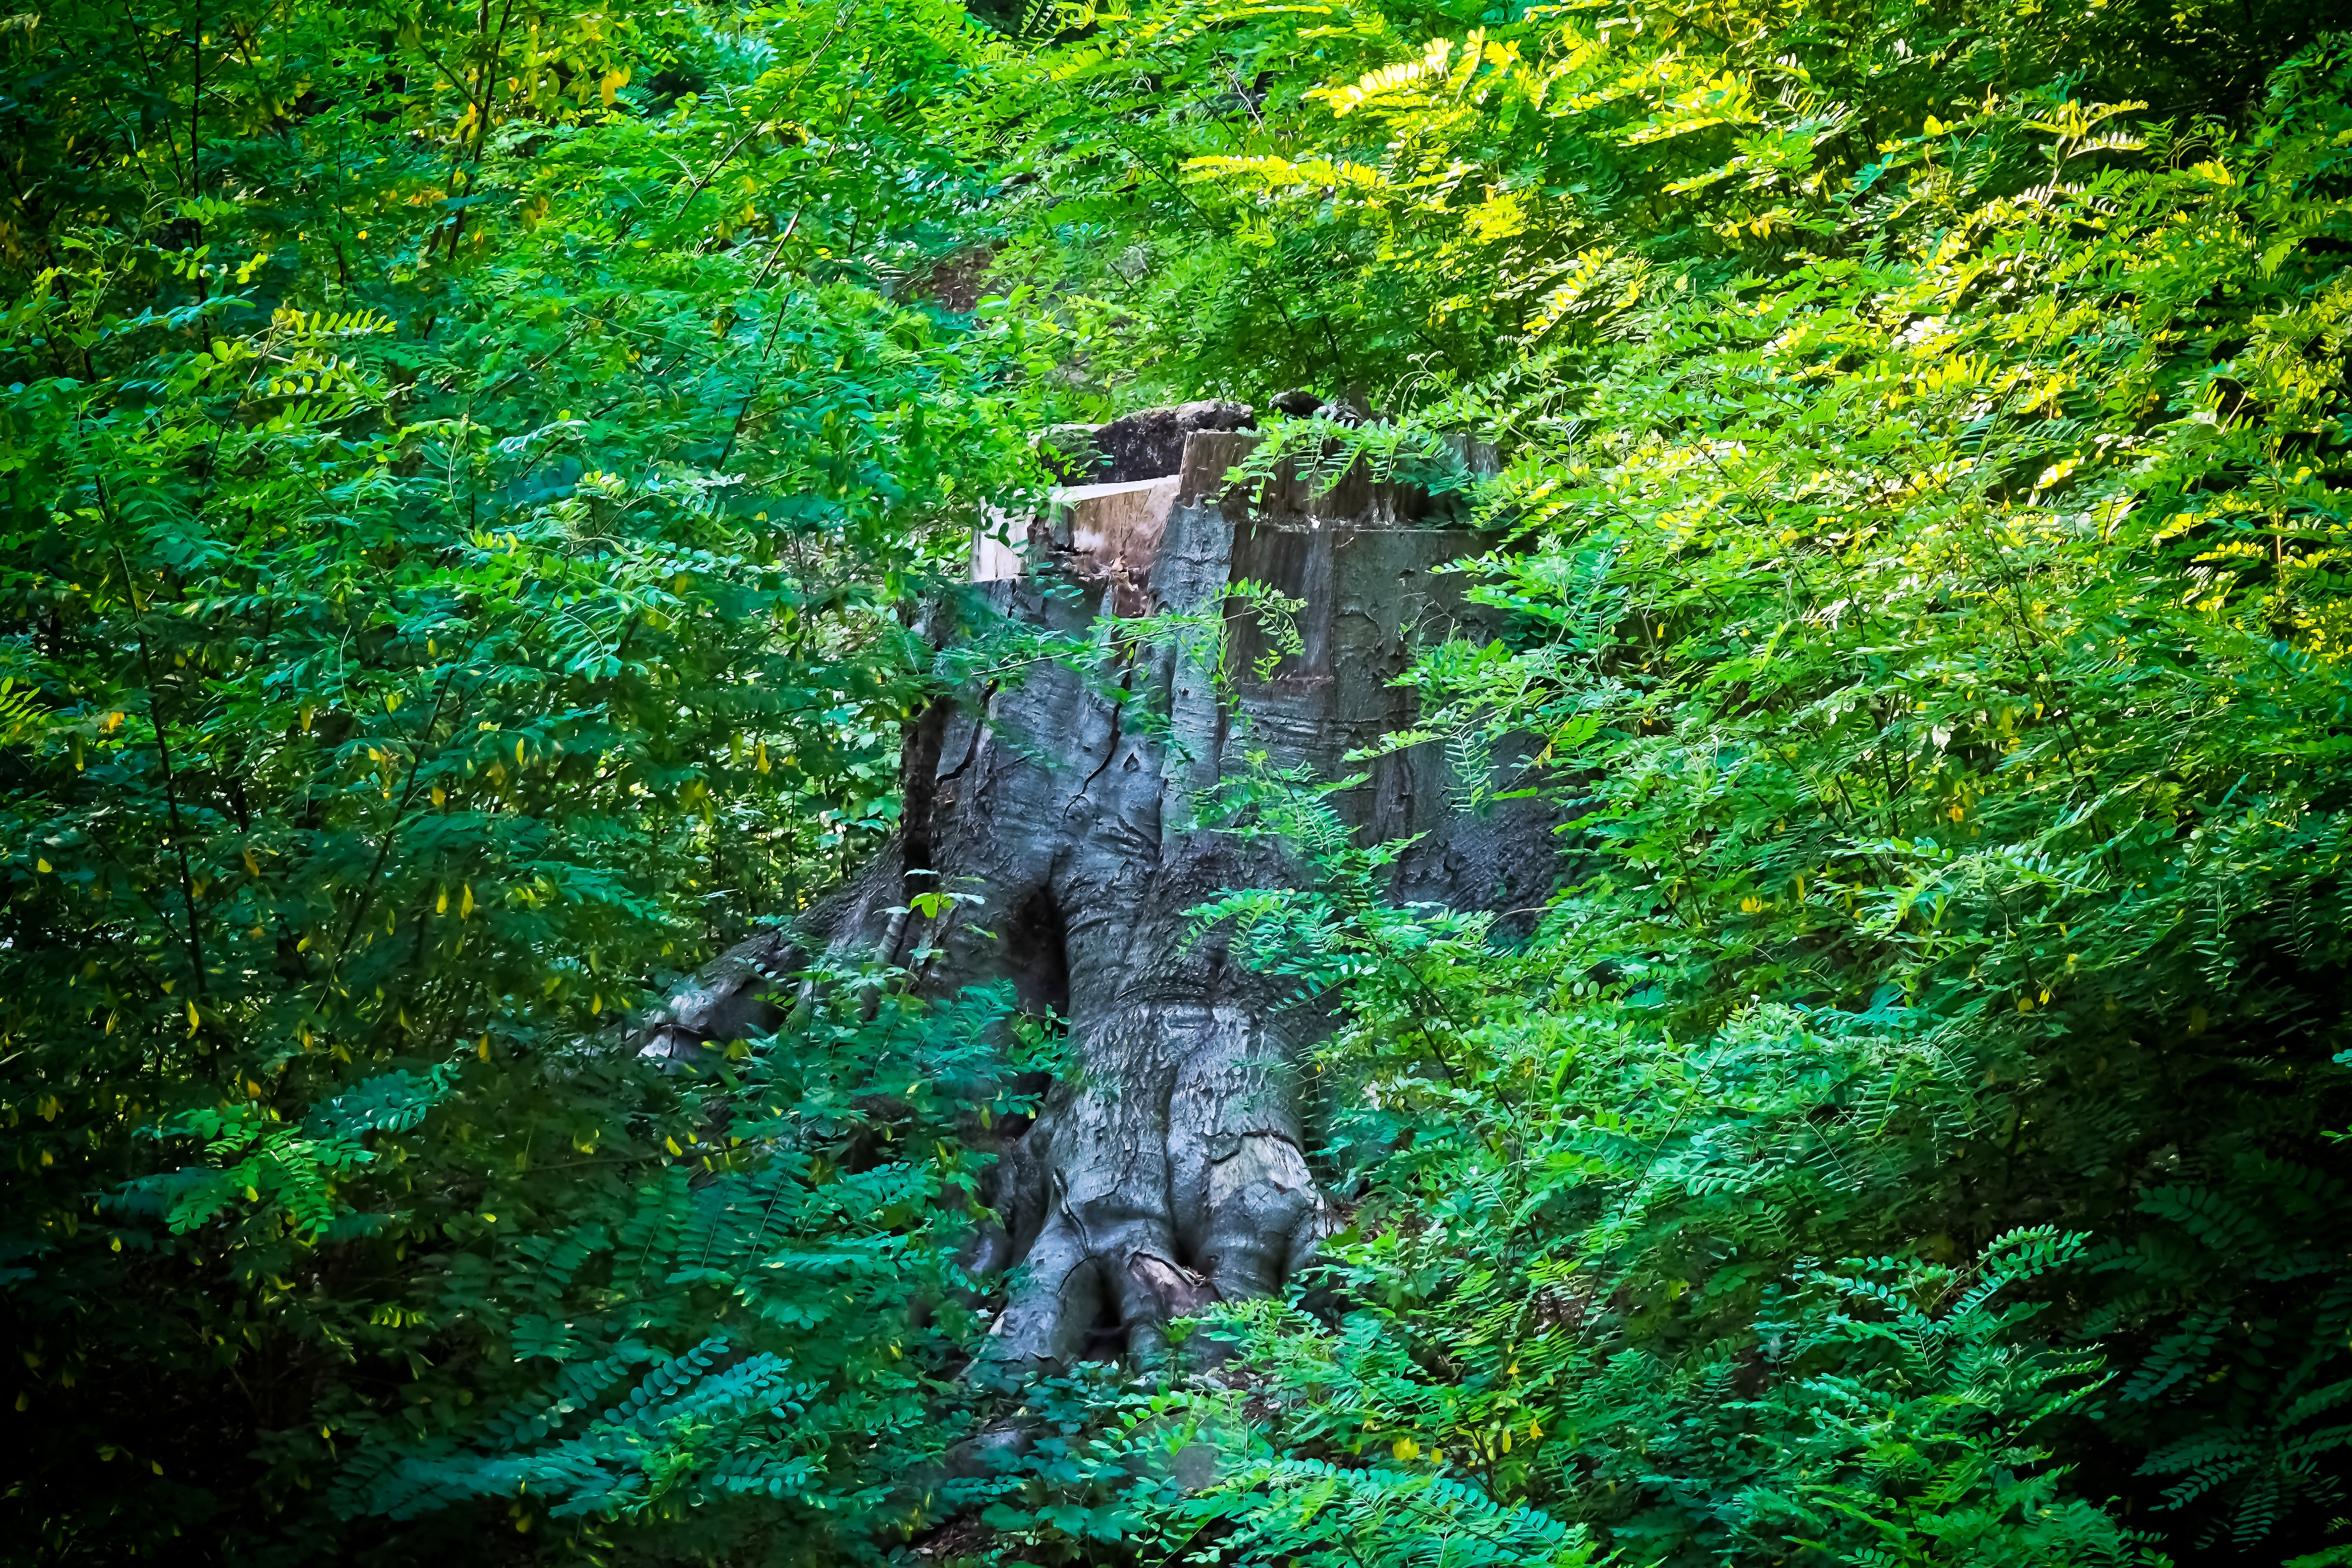
tree, nature, forest, plant, wood, stream, log, green, jungle, dead, flora, tribe, leaves, vegetation, rainforest, like, gnarled, woodland, tree stump, habitat, water feature, powerful, fouling, old tree, thicker stem, old growth forest, natural environment